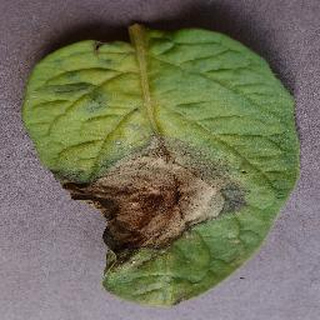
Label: potato_late_blight